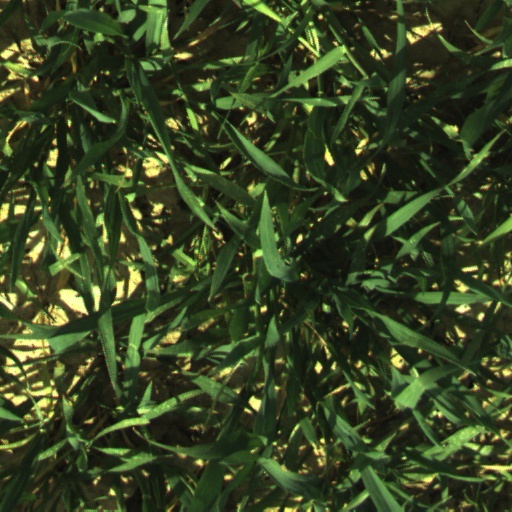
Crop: wheat